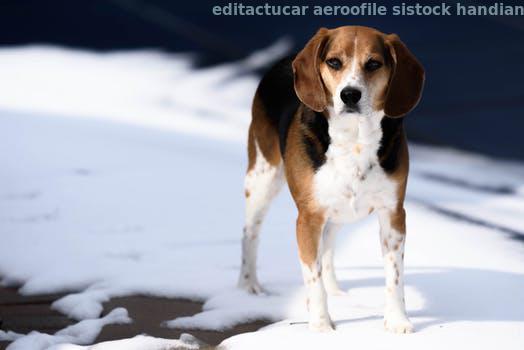
Label: Watermark